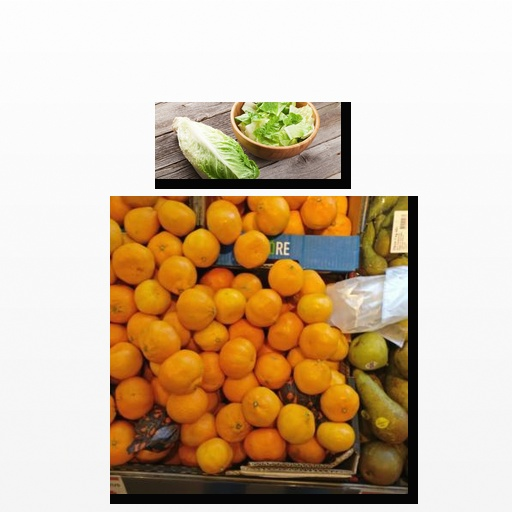
Food items: lettuce, satsuma